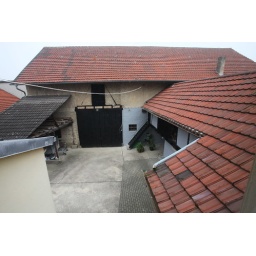
Grandma's barn from the window of Melanies apartment in the house